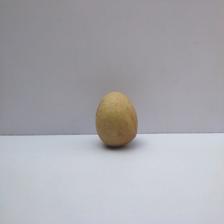
Size: Small